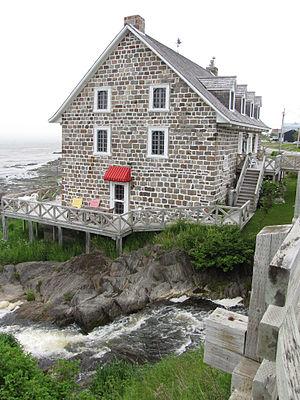
Moulin banal du ruisseau à la Loutre, situé à Sainte-Luce (Bas-Saint-Laurent, Québec). Tous les mécanismes ont été défaits pour y aménager une résidence. Actuellement, il sert de centre de formation et de gîte touristique. Moulin à eau
Le Moulin à eau du ruisseau à la Loutre est l'un des derniers moulins à eau du Québec au Canada. Il est situé à Sainte-Luce, dans la région du Bas-Saint-Laurent. Construit en 1849-1850 par Louis Bernard pour les seigneuresses Drapeau, il était le moulin banal de la seigneurie Lepage-Thivierge jusqu'à l'abolition du régime seigneurial en 1854. Le moulin a fait farine jusqu'en 1926. Après cette date, il fut utilisé comme bureau d'information touristique, restaurant, centre de formation et gîte touristique. Ses mécanismes ont été enlevés au début des années 1990. Il a été entièrement restauré à partir de 2000.